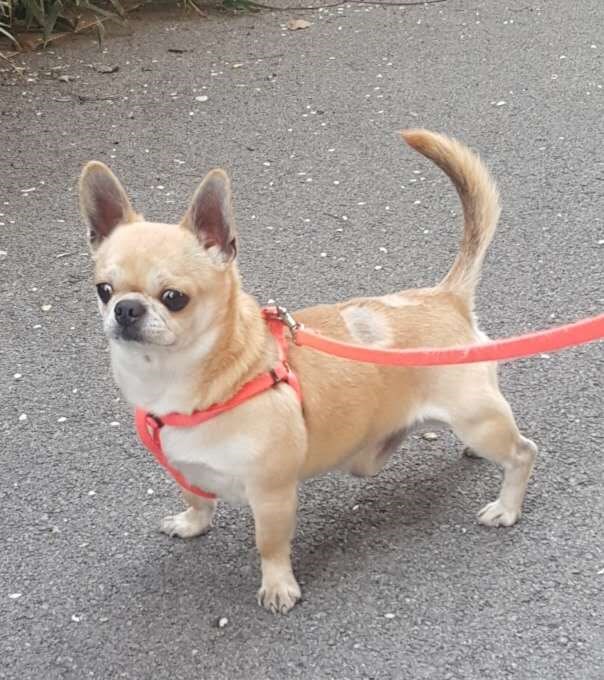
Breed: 420-n000124-Chihuahua